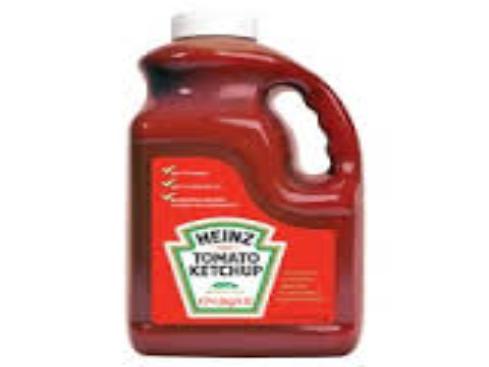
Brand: Heinz Tomato Ketchup
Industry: Food